Colombian Naval Infantry

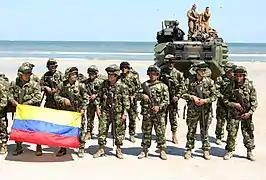
Colombian Marines

The Naval Infantry is a constituent part of the Navy whose origins date back to the wars of independence. Today's Colombian Marines trace their heritage and military traditions from the Gran Colombia Marine Corps raised in 1822, by orders of General of Division and Vice-president Francisco de Paula Santander, with Captain Diego Antonio García, who was appointed commander of the 6th Marine Company raised that year, being appointed Commandant that October.